Question: What is the wall made of?
Tambaya: Da me akayi bangon?
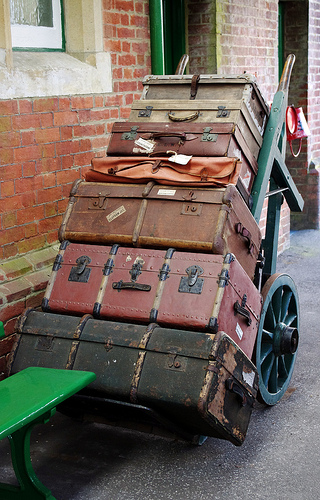
Answer: Brick.
Amsa: Jan bulo.